History of Alabama Crimson Tide football

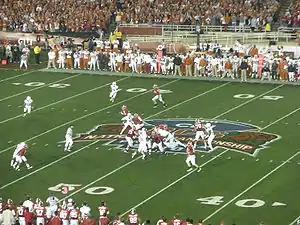
On January 7, 2010, Alabama defeated Texas 37–21 for the BCS National Championship.

Less than a week later, Alabama hired Mike Shula, a former Alabama quarterback and then-quarterbacks coach for the Miami Dolphins. Alabama had reportedly been searching mainly for former Alabama players, including considering Sylvester Croom.